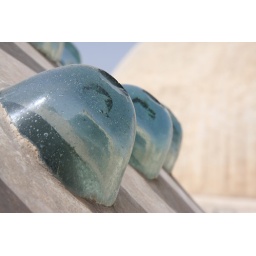
Small glass domes stud the roof of the hamman in the citadel of Aleppo.